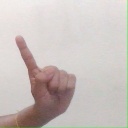
अक्षर: ए